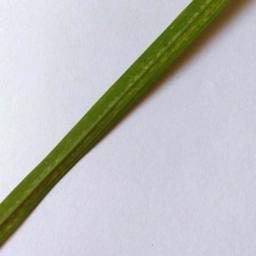
Label: Rice___Healthy